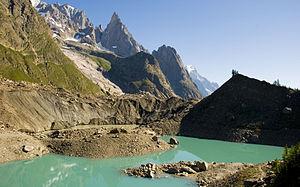
Le lac du Miage se trouve dans la commune valdôtaine de Courmayeur à 2 020 mètres d'altitude au pied du massif du Mont-Blanc dans le val Vény.